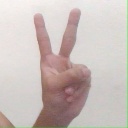
अक्षर: क